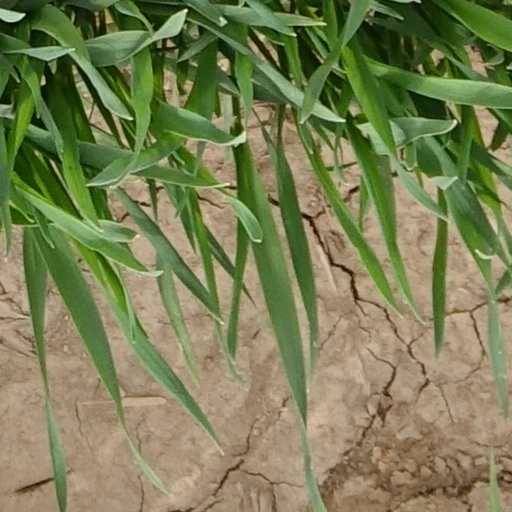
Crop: wheat